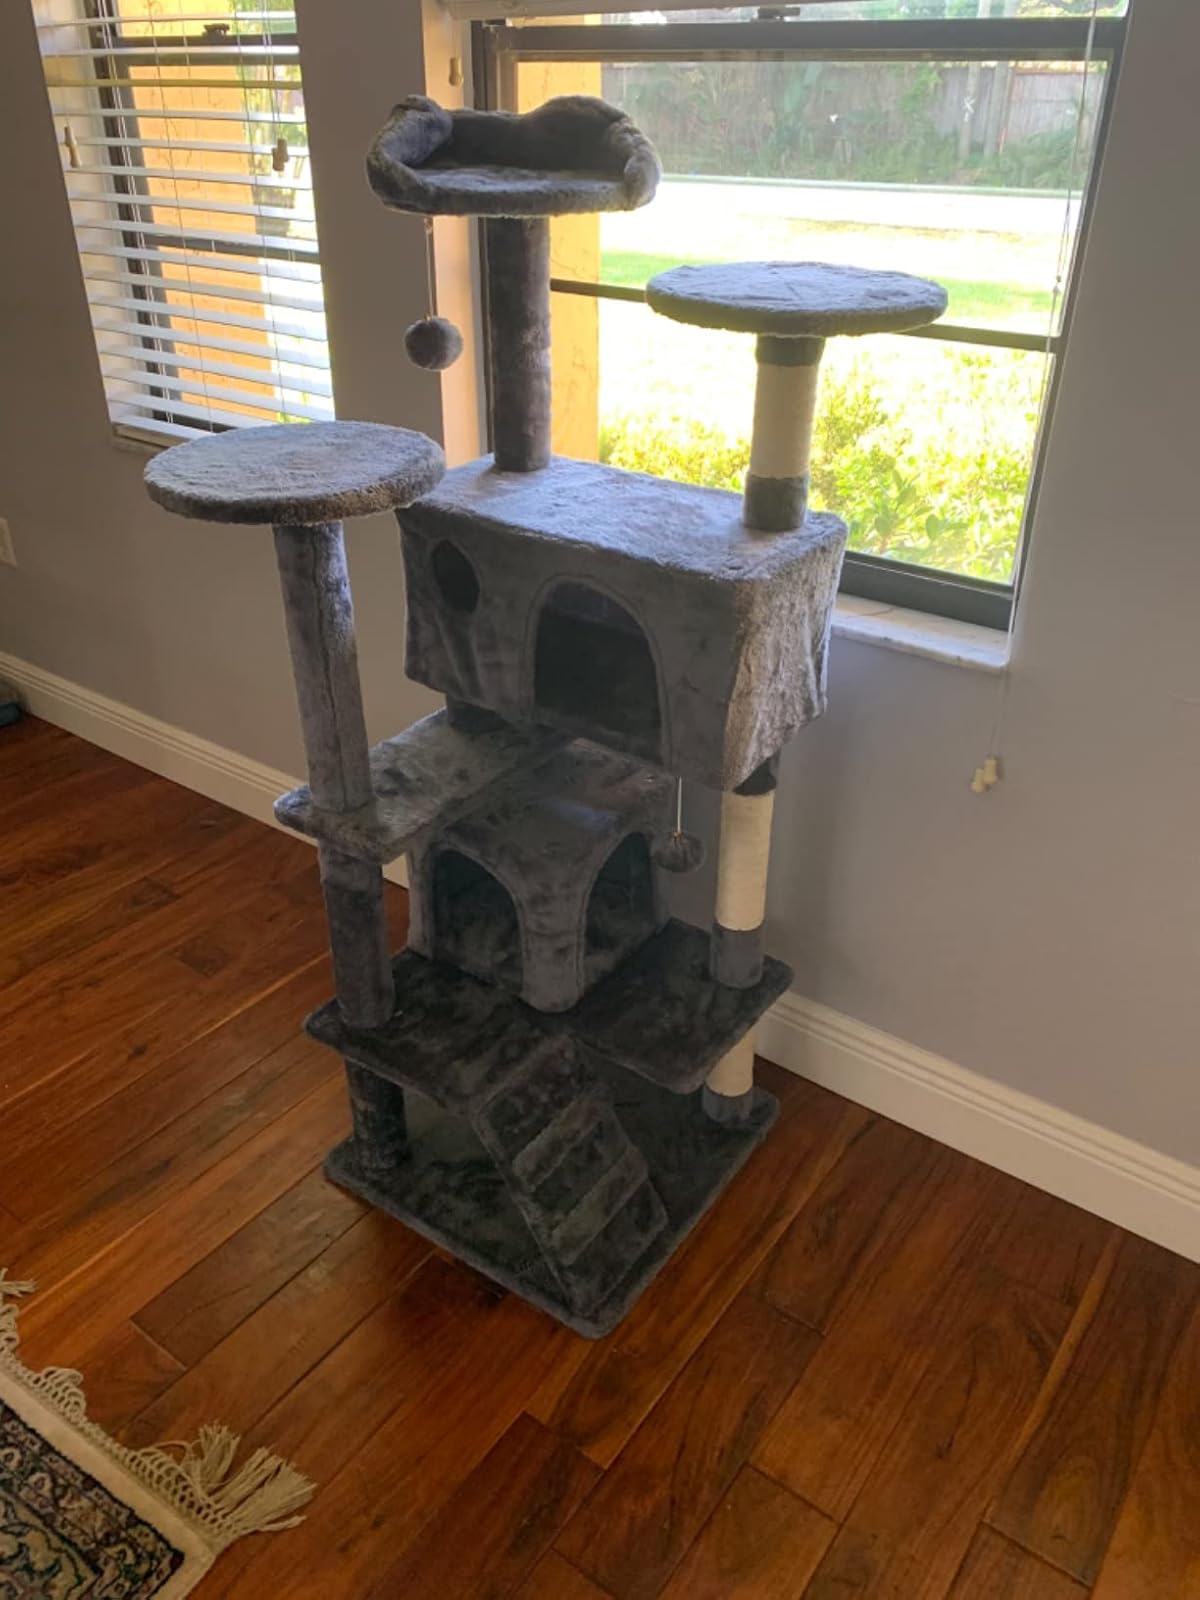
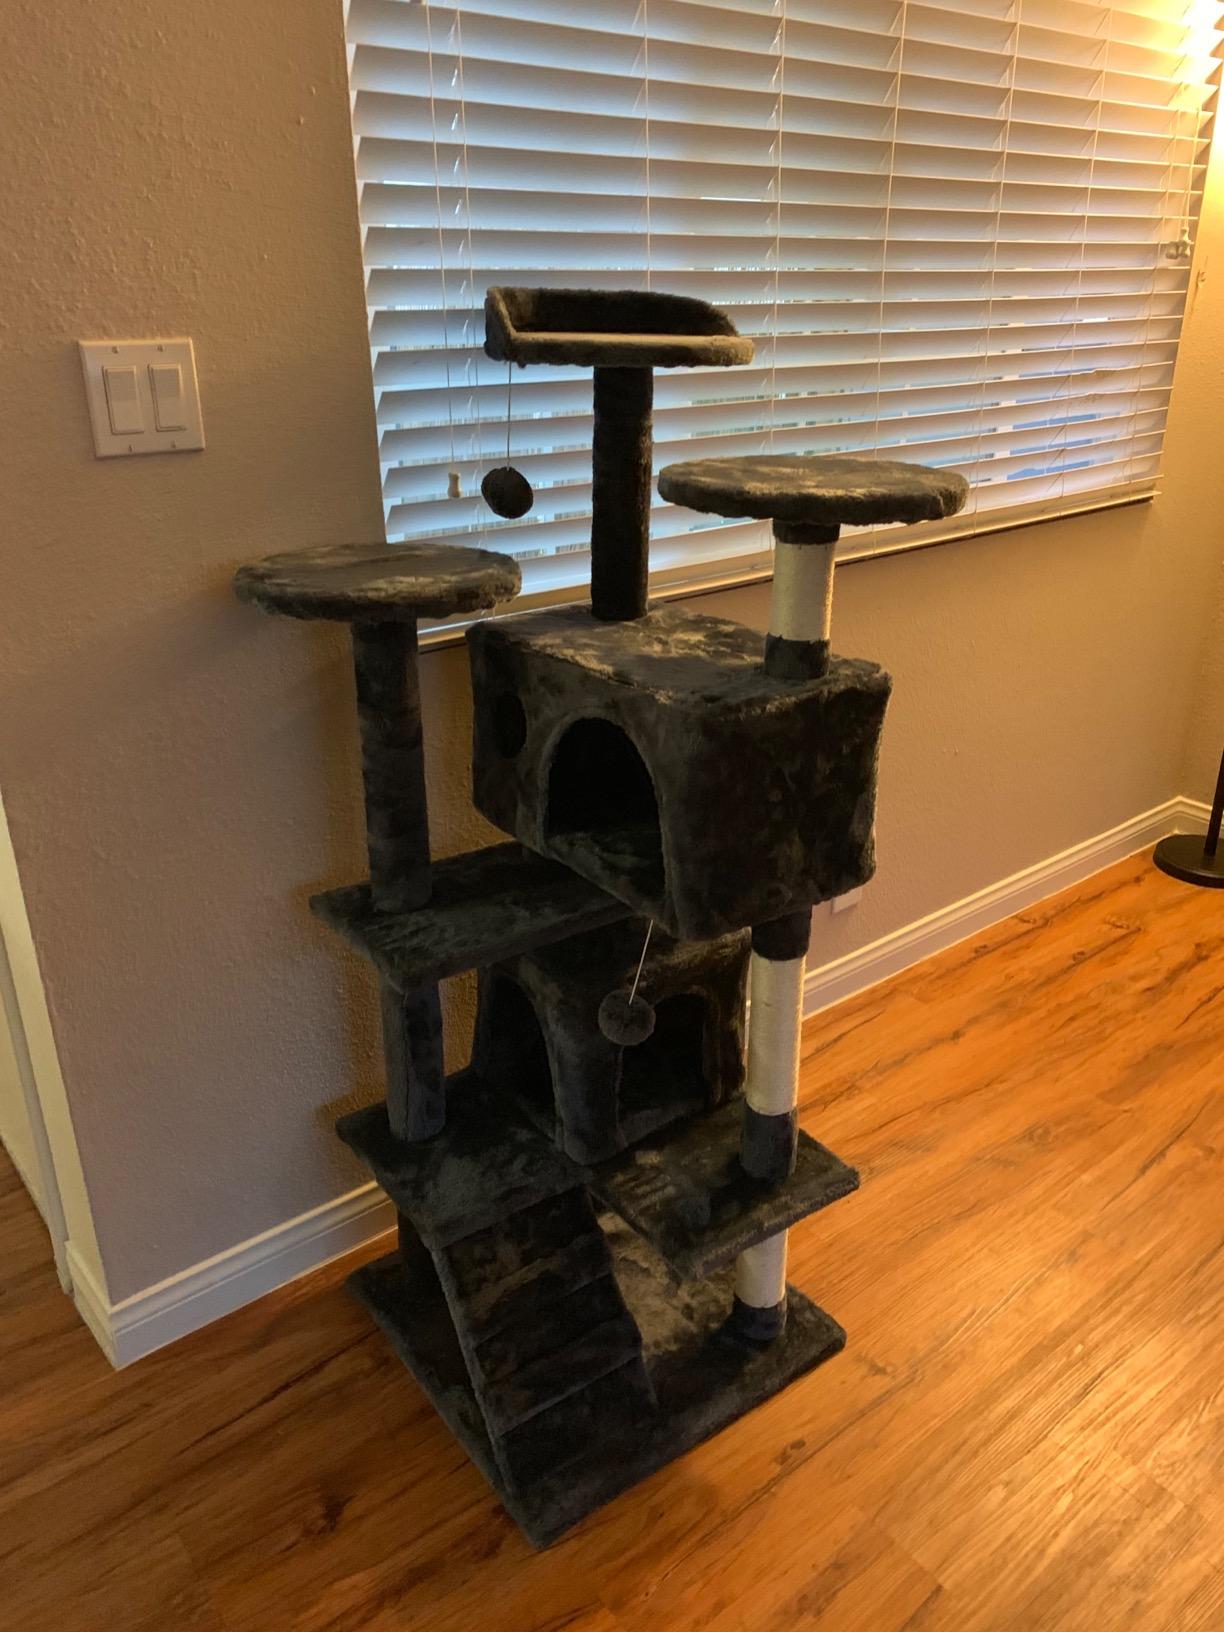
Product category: items_cat tree
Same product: yes